Tsuneo Horiuchi

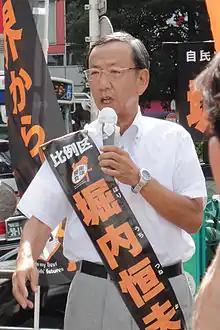
Horiuchi in 2010

is a former professional baseball player in Japan's Nippon Professional Baseball and a politician. A right-handed pitcher, in he was voted into the Japanese Baseball Hall of Fame.